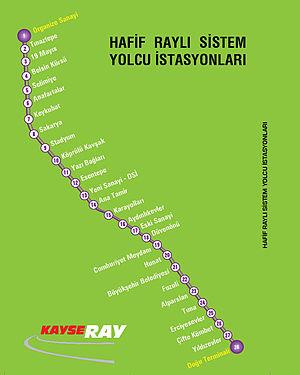
Carte de Kayseray
Kayseri est une ville de Turquie, préfecture de la province du même nom, située dans la région de Cappadoce au pied du mont Erciyes. La ville se situe à 320 km de la capitale Ankara et 770 km d'Istanbul. Elle était anciennement connue sous le nom de Césarée de Cappadoce ou Mazaca. La population de l'agglomération urbaine s'élève à 964 188 habitants en 2009.